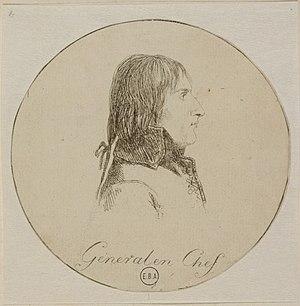
L'iconographie de Napoléon Iᵉʳ se réfère à l'ensemble des représentations peintes, gravées, et sculptées du général et Premier Consul Napoléon Bonaparte, devenu empereur sous le nom de Napoléon Iᵉʳ. Réalisées de son vivant à des fins de propagande, elles furent après sa mort destinées à évoquer la légende napoléonienne.
Napoléon Bonaparte, né le 15 août 1769 à Ajaccio et mort le 5 mai 1821 sur l'île Sainte-Hélène, est un militaire et homme d'État français, premier empereur des Français, du 18 mai 1804 au 6 avril 1814 et du 20 mars au 22 juin 1815, sous le nom de Napoléon Iᵉʳ.